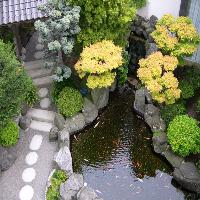
Weather: cloudy or overcast